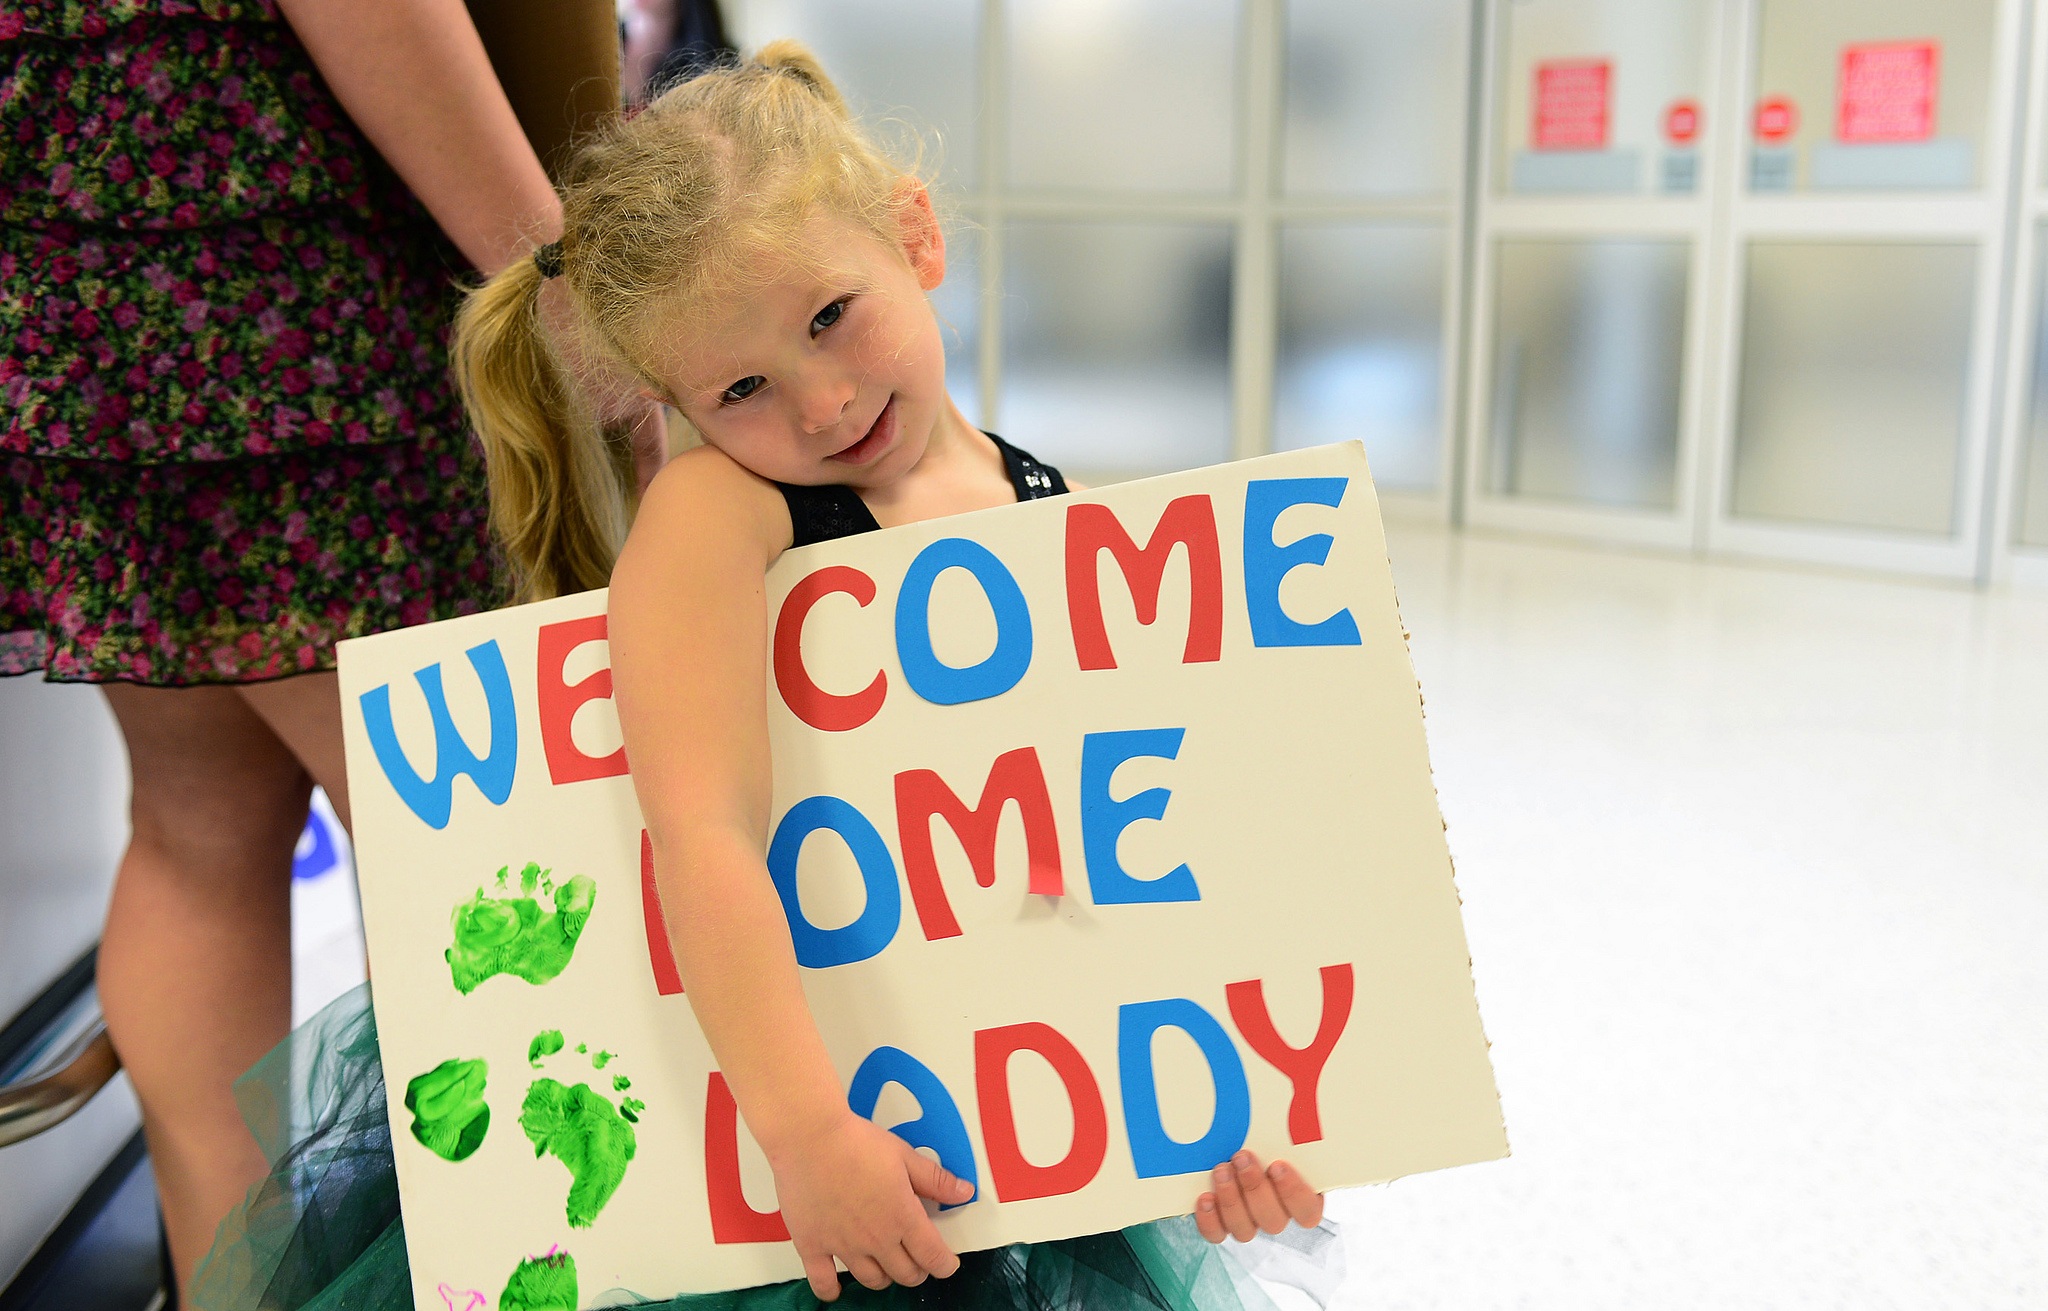
girl, play, cute, military, sign, waiting, love, young, father, child, hug, parent, family, arrival, relationship, toddler, daughter, shy, interaction, duty, little childhood